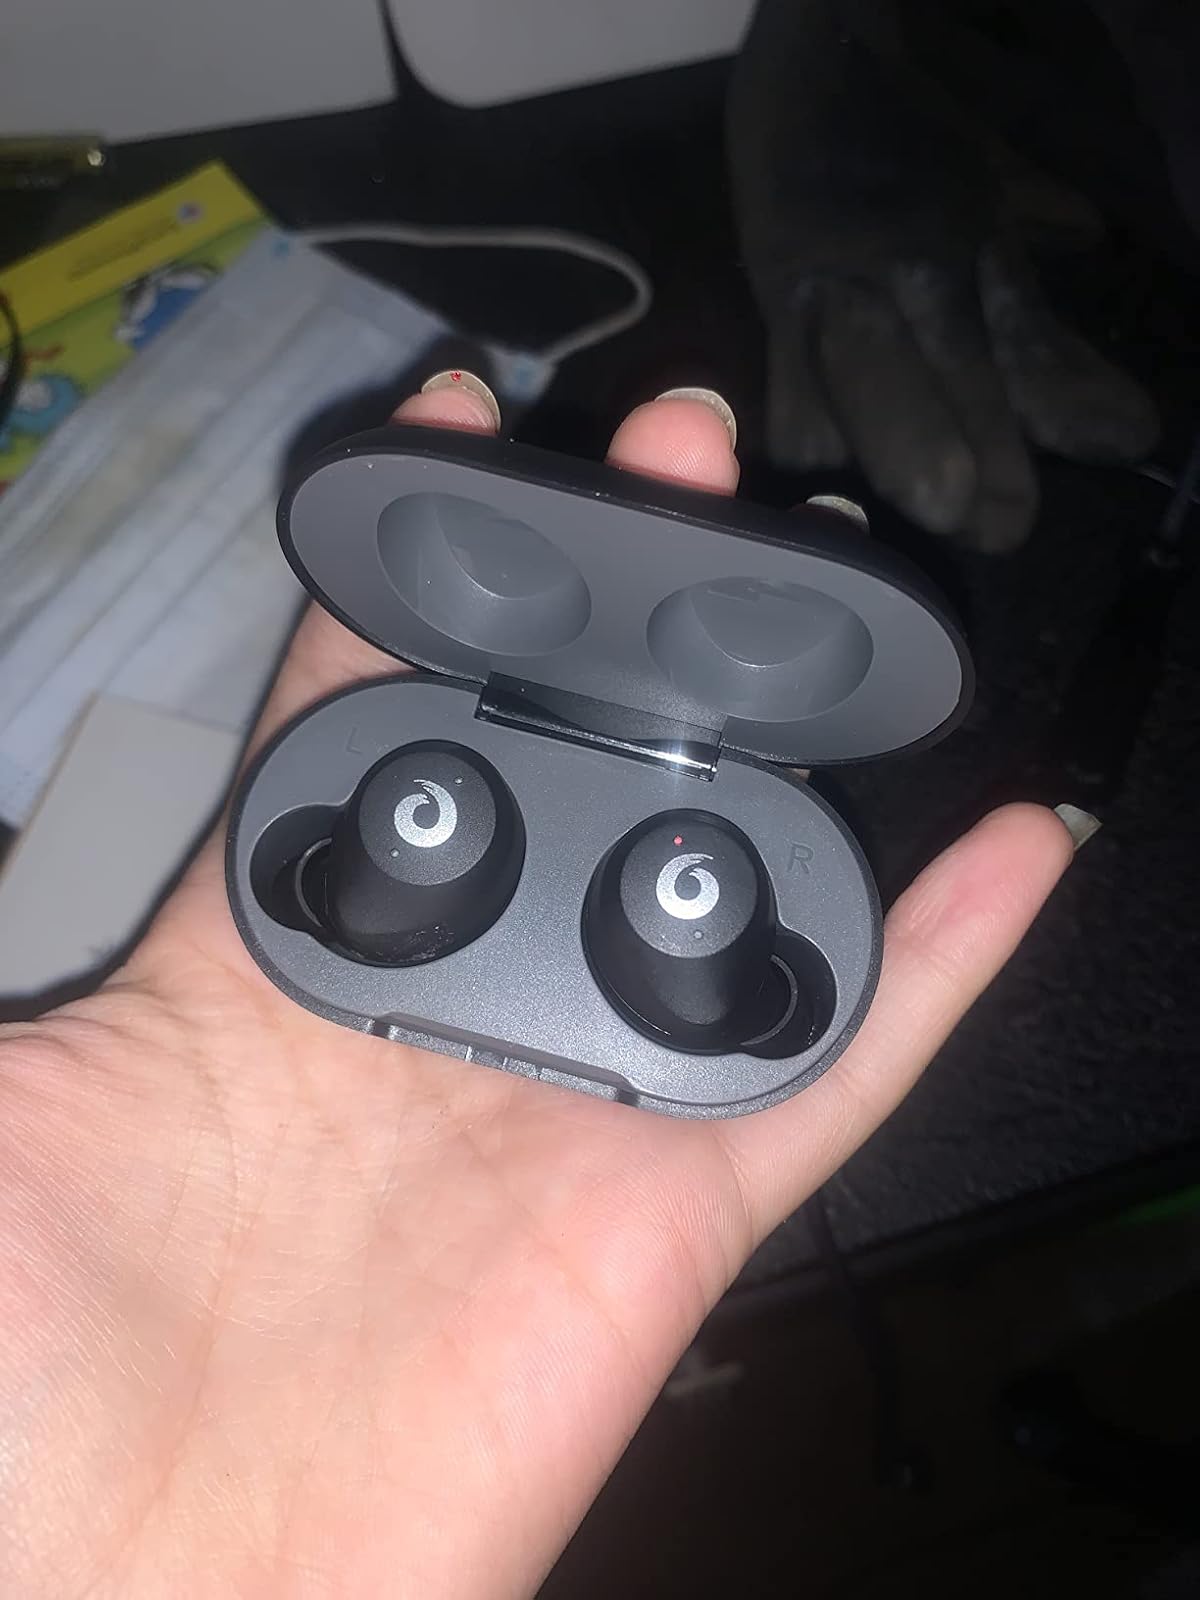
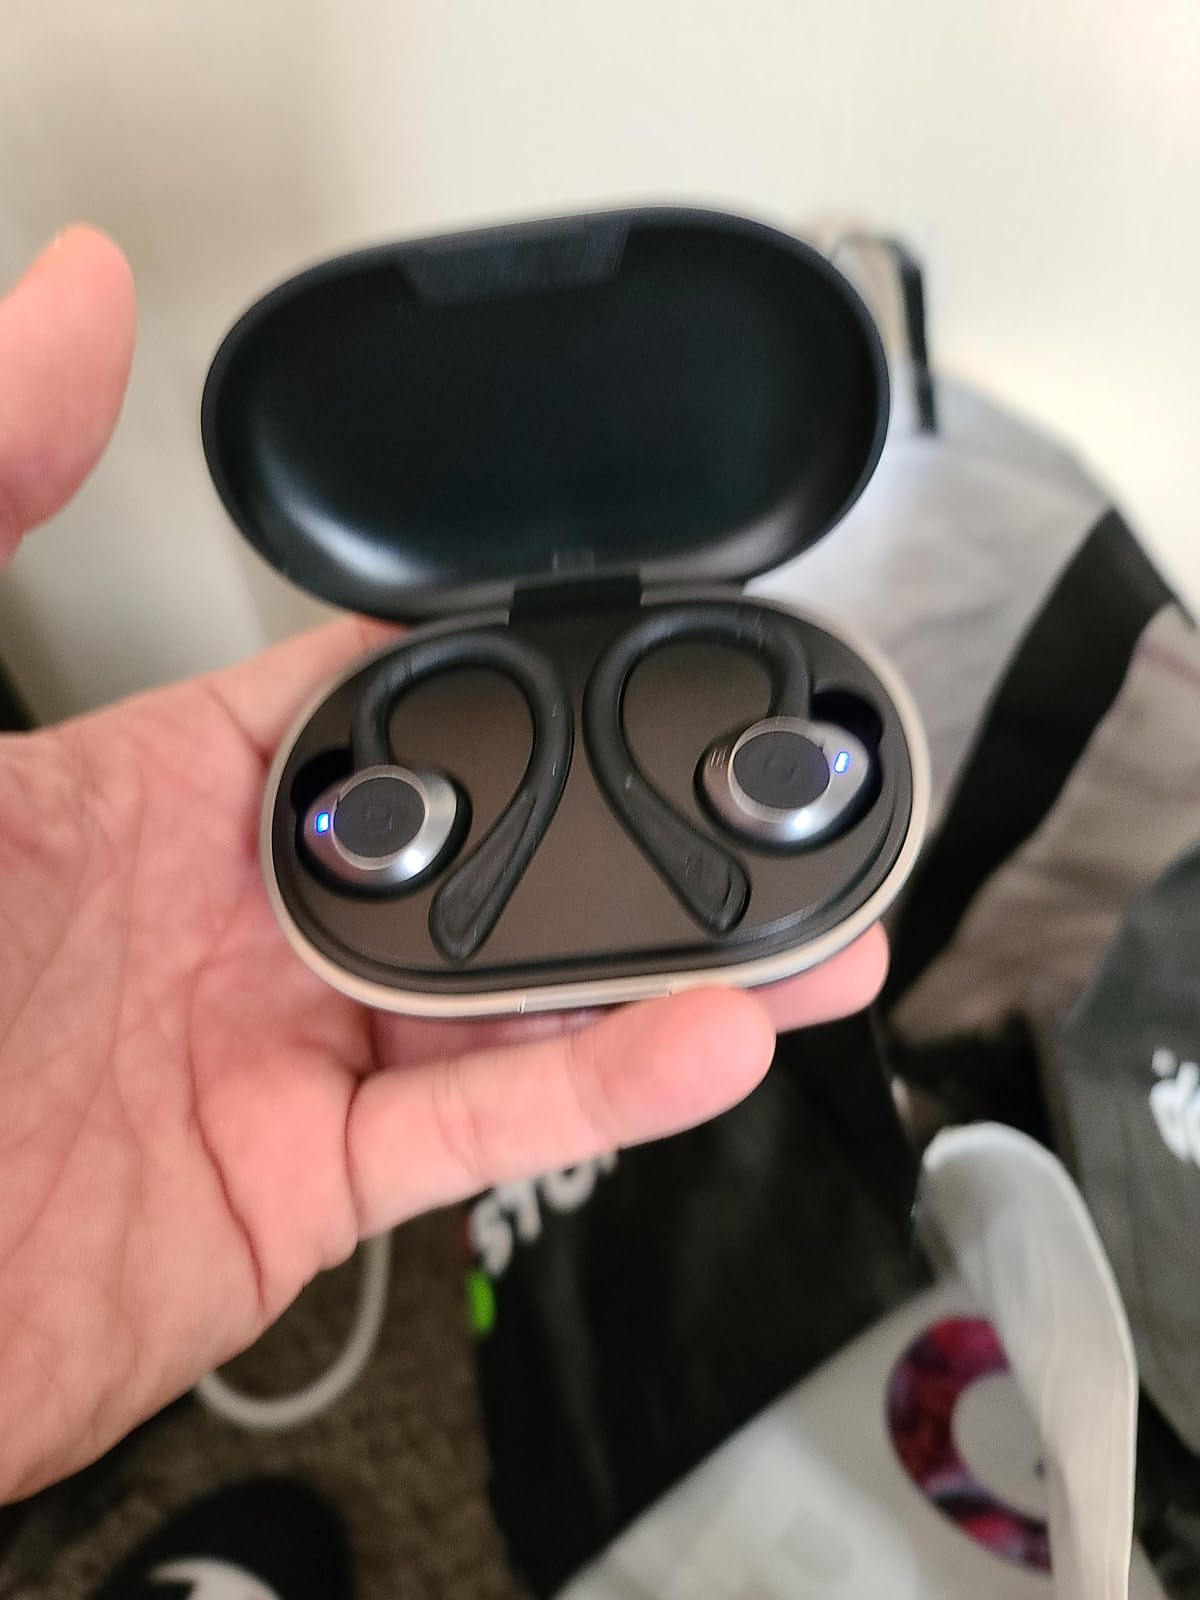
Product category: earbuds
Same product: no